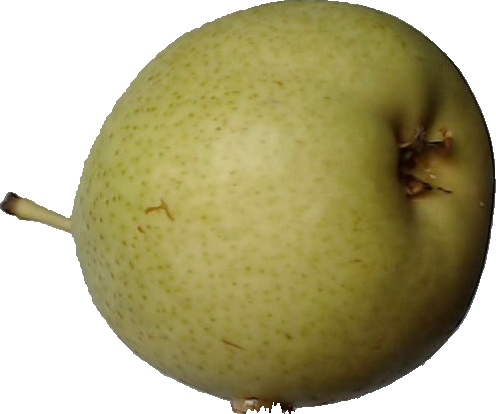
Label: pear_1